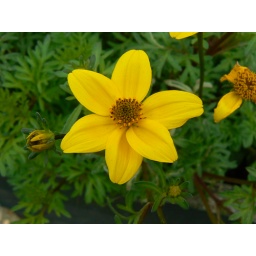
This was growing in a flower box thingie.